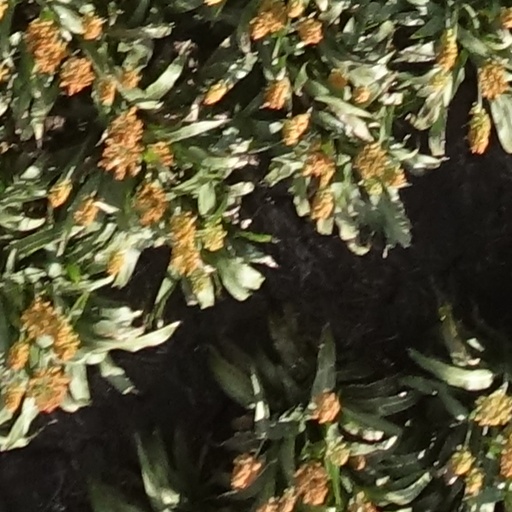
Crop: sorghum